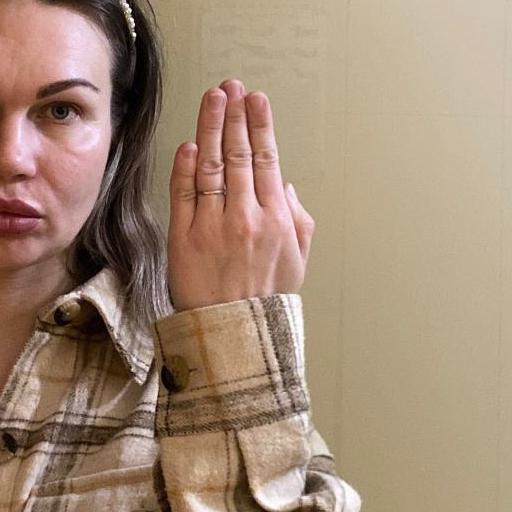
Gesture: stop_inverted